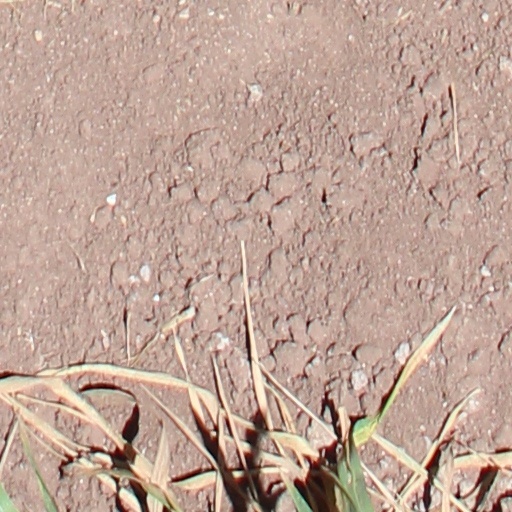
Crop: wheat